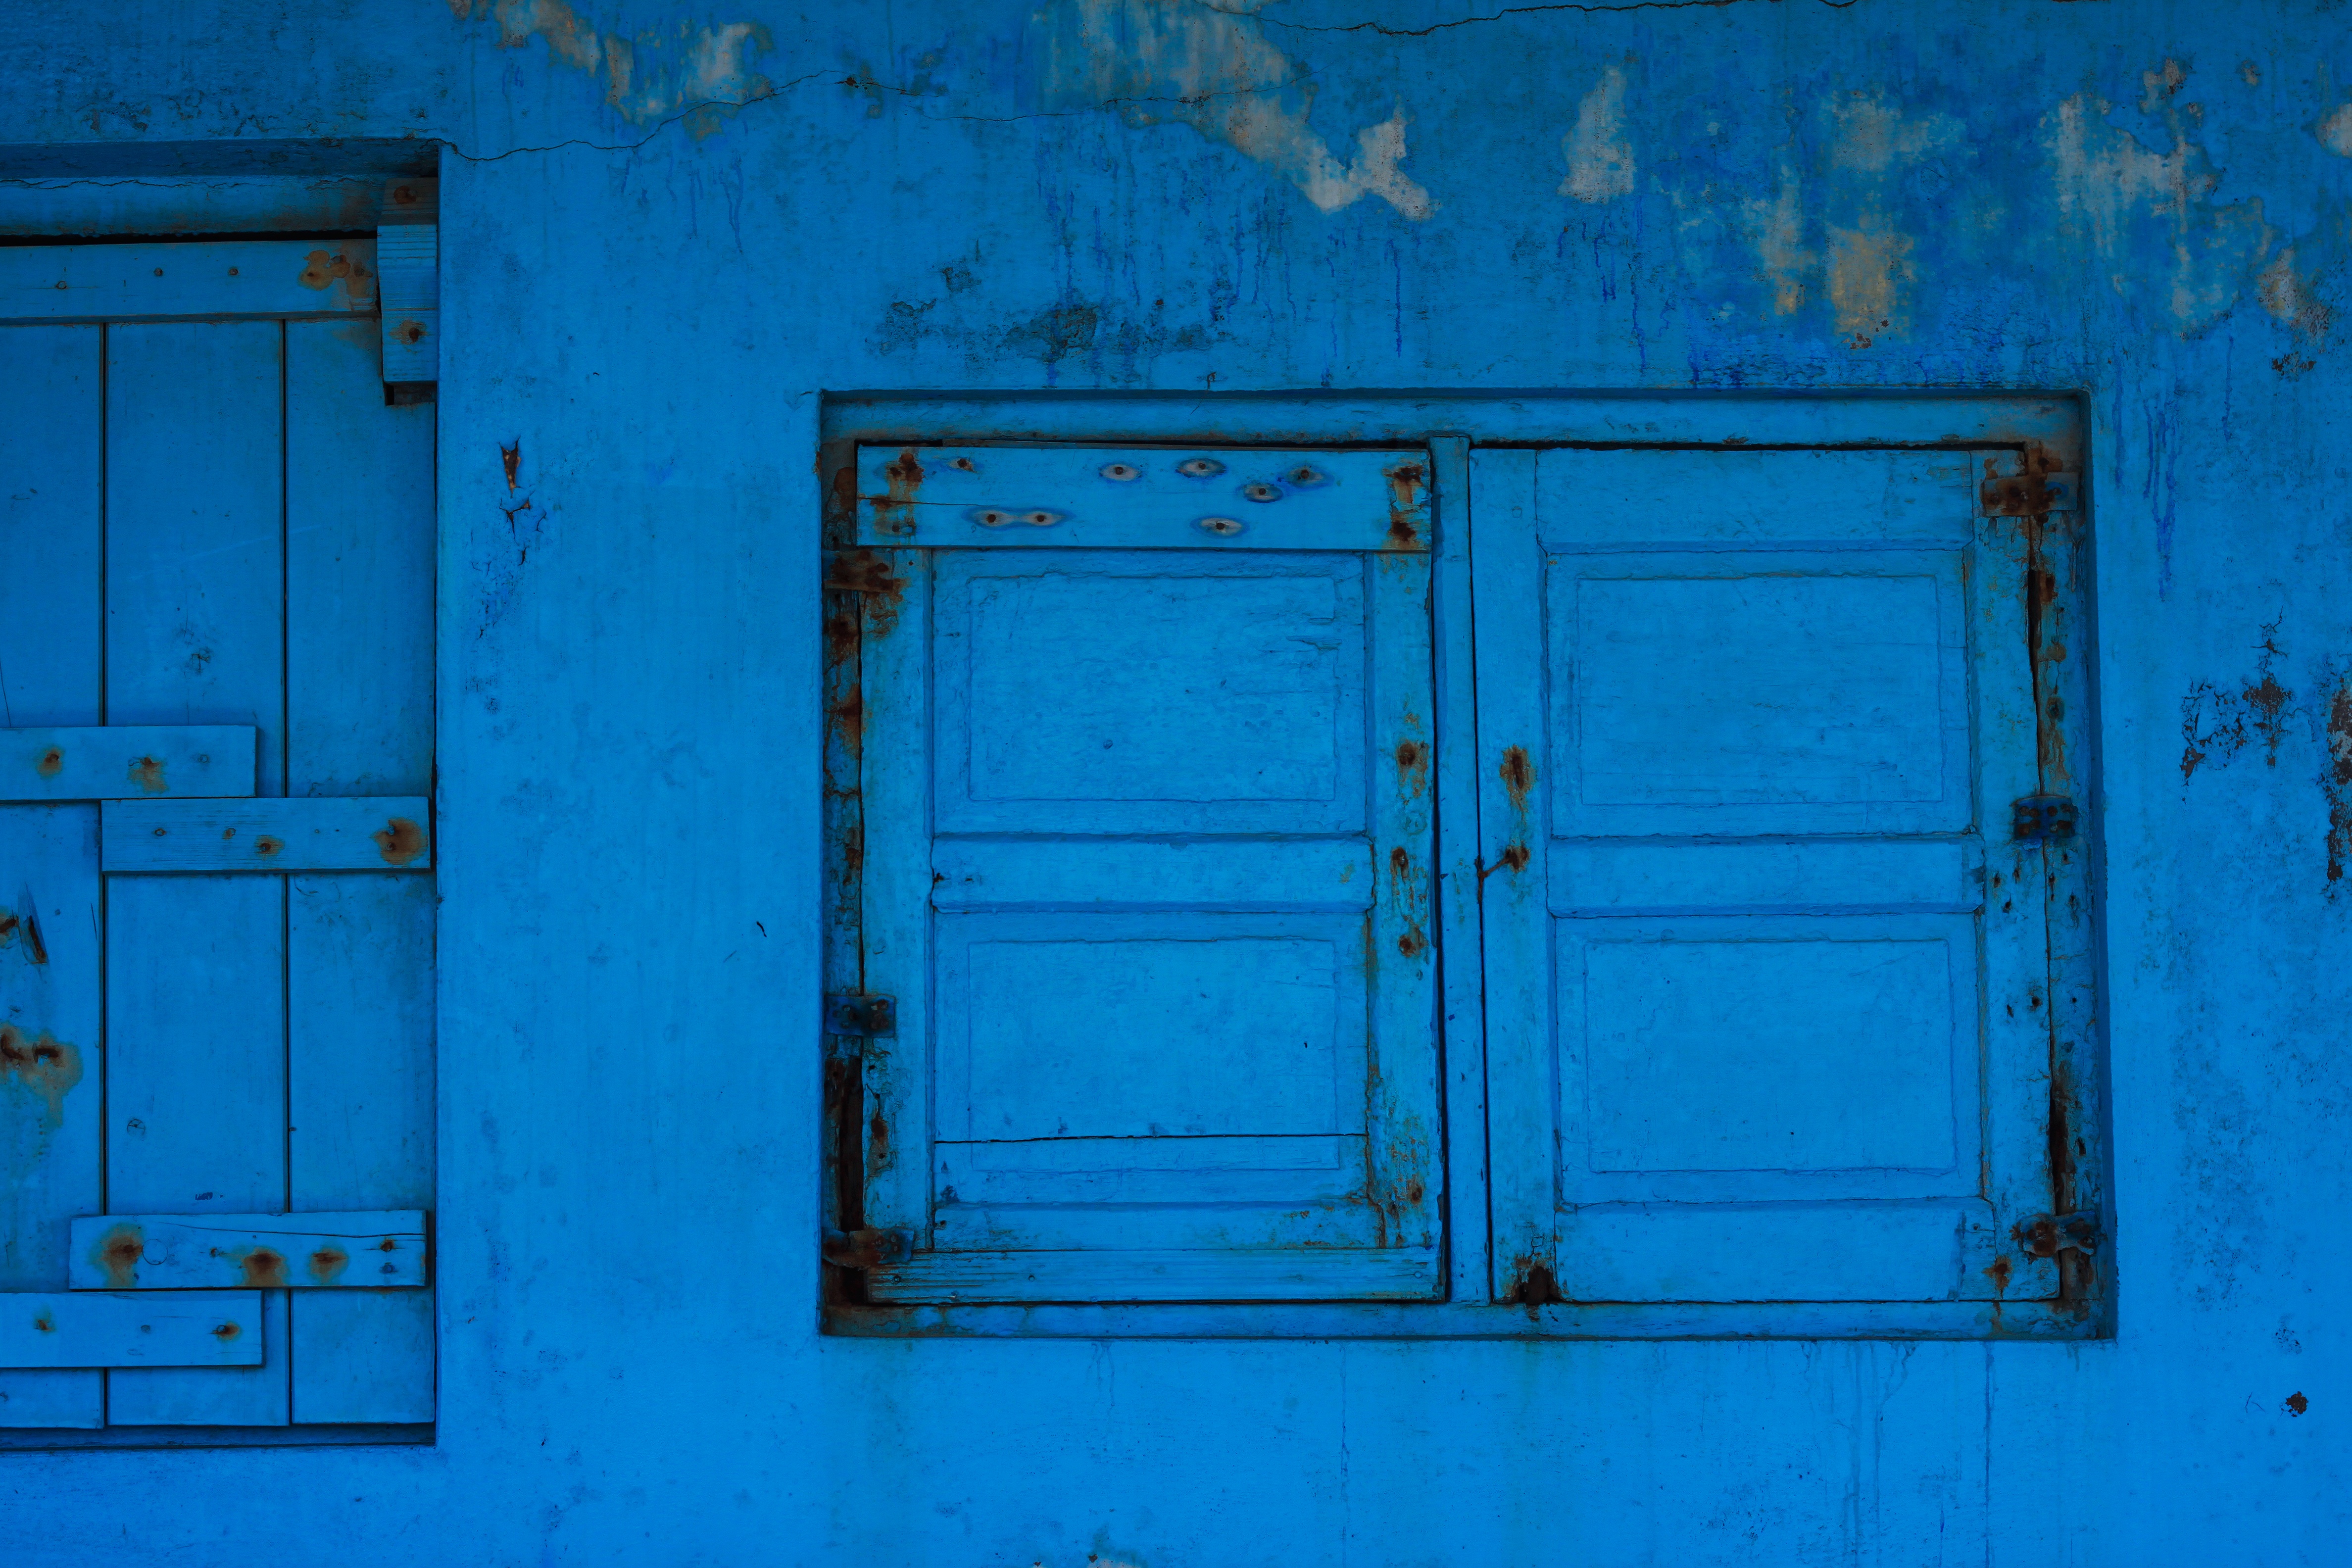
wood, house, texture, window, wall, color, facade, blue, door